Gallipoli campaign

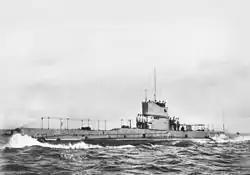
HMAS "AE2"

At 4:00 a.m. on the morning of 25 April, the first wave of troops from the 3rd Brigade began moving towards the shore on lighters and ships' boats. The covering force landed approximately too far north, in a bay just south of Ari Burnu, due to undetected currents or a navigational error. The landing was more difficult, over ground which rose steeply from the beaches, unlike the objective to the south, which was more open. The landing site was garrisoned by only two Ottoman companies but from positions on commanding ground, the Ottomans inflicted numerous casualties on the Australians before being overcome. The broken terrain prevented a coordinated drive inland, with the Australians on unfamiliar ground and with inaccurate maps. In the maze of steep ravines, spurs and dense scrub, Australian parties that got forward quickly lost contact and were broken up into small groups. Some Australian troops reached the second ridge but fewer still reached their objectives and, having become dispersed, the covering force could provide little support to the follow-up force.